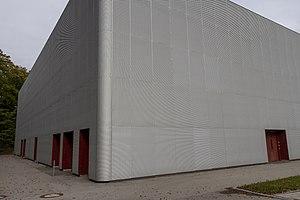
Le centre technique des lumières à Pullach du Service fédéral de renseignement: Data Center